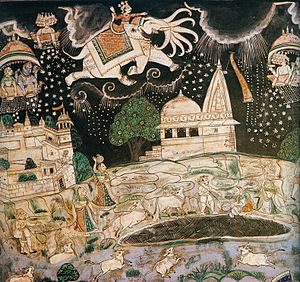
Malerkunst i Indien / Vægmaleri / Rajput skolen fra Rajasthan, fra det 16. århundrede til det 19. århundrede
Rāmas* og Sītās bryllup. Vægmaling i Bundi-slottet.
Malerkunst i Indien, der først og fremmest er inspireret af religioner og styret af præcise tekster, giver praktisk taget kun lidt plads til kreativitet. Kunstens væsentlige formål er at fremme adgang til det guddommelige. Viden om de unikke kvaliteter i indisk kunst skabes gennem forståelsen af filosofisk tænkning, den rige kulturelle, sociale og religiøse historie samt gennem det politiske perspektiv af kunstværkerne.